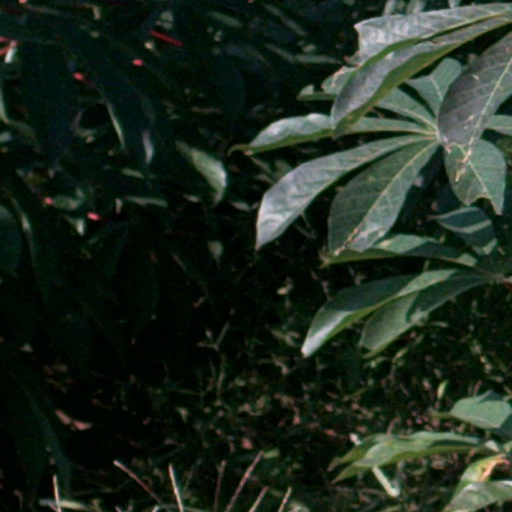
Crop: cassava